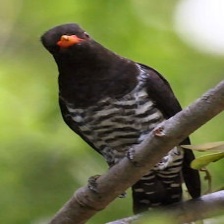
Species: VIOLET CUCKOO
Scientific name:  CHRYSOCOCCYX XANTHORHYNCHUS